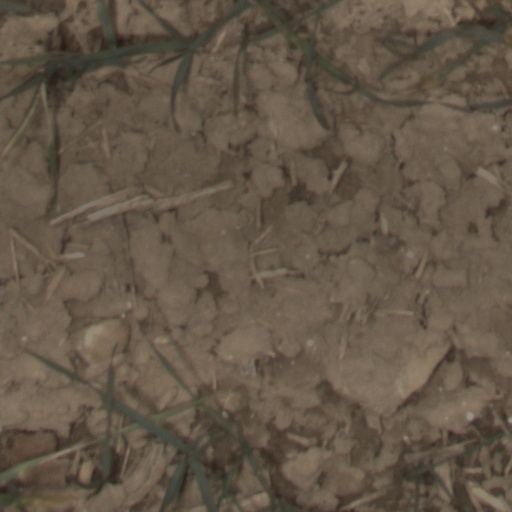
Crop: wheat